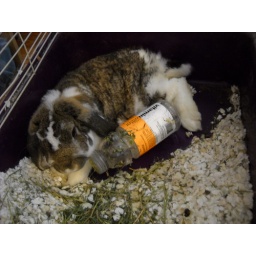
Put bottles of water in the freezer for Belle when it got really hot the other day.